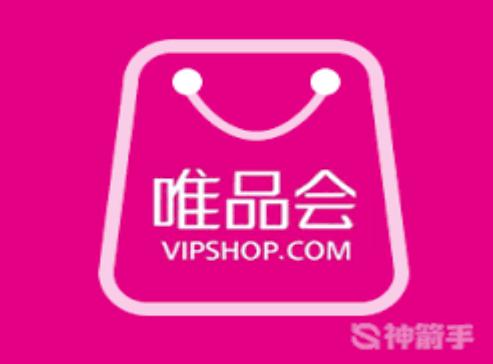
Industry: Necessities